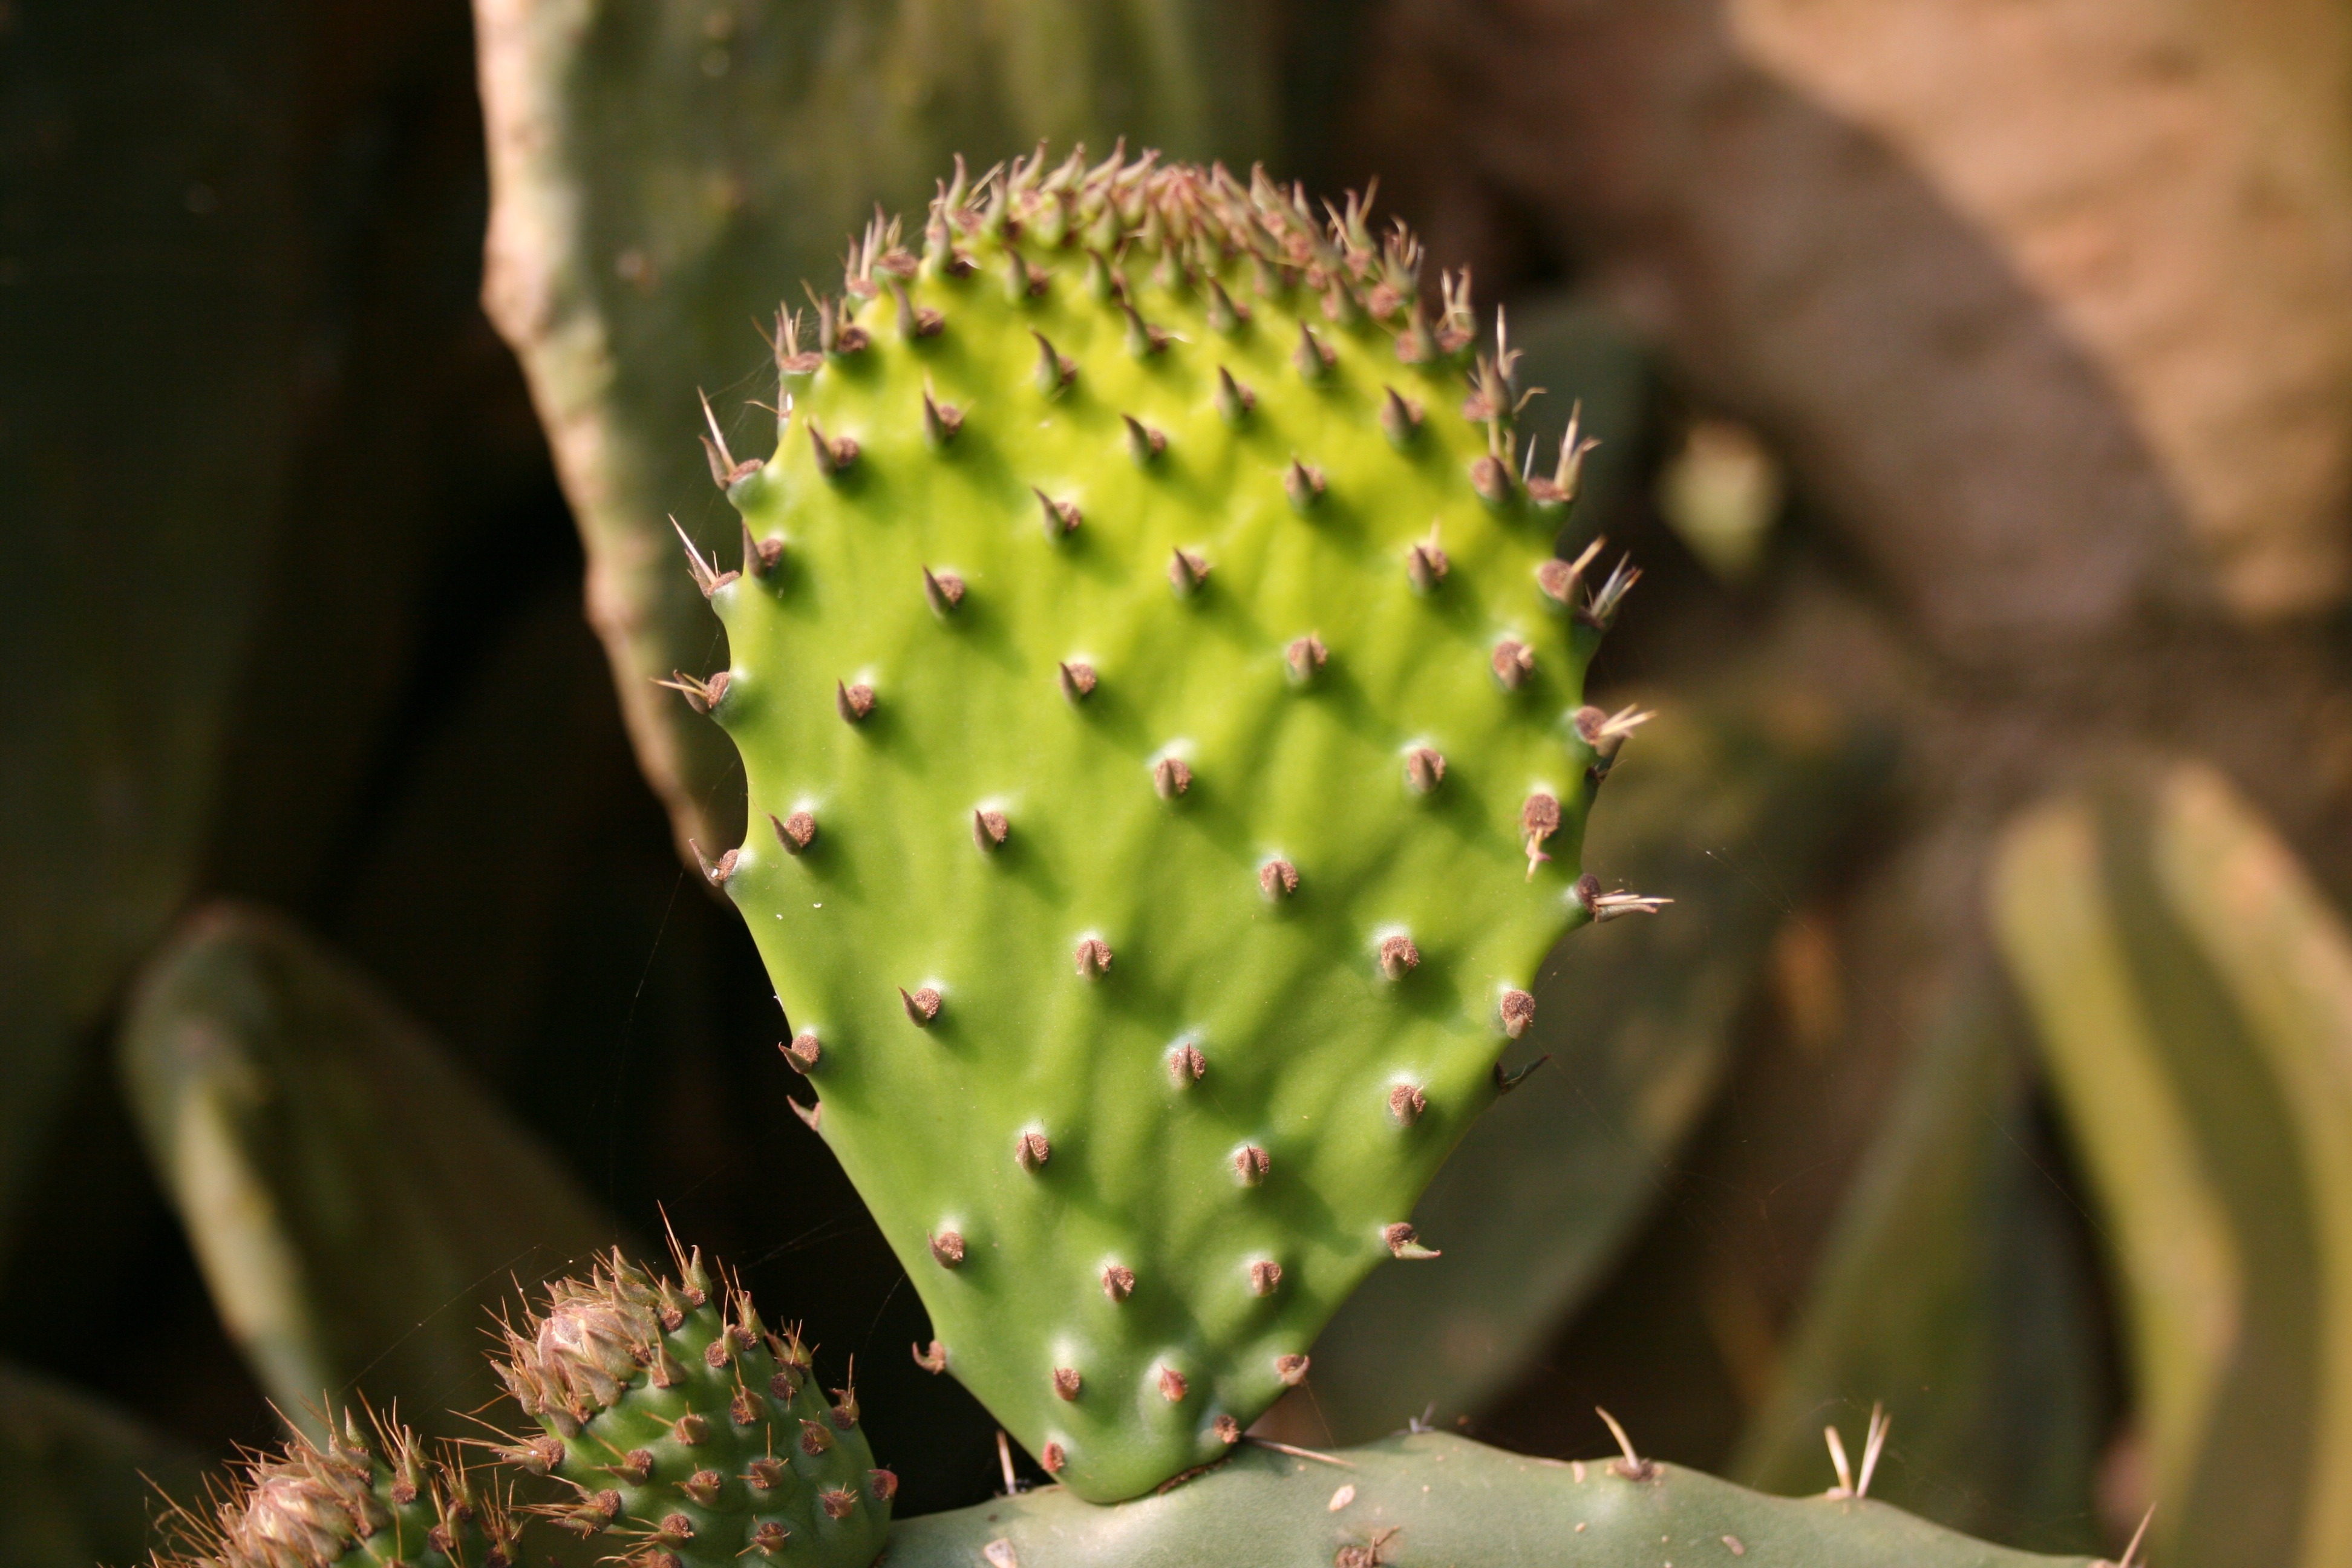
cactus, plant, fruit, flower, green, produce, botany, succulent, flora, close up, thorns, macro photography, flowering plant, prickly pear, bright green, plant stem, land plant, thorns spines and prickles, hedgehog cactus, nopal, barbary fig, young leaf